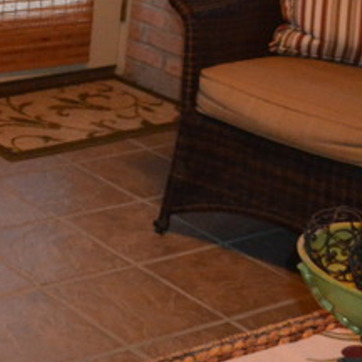
Material: other